James Lowther, 1st Earl of Lonsdale

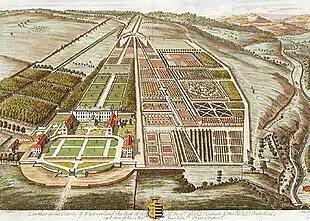
Lowther Castle in the early 18th century

James Lowther, 1st Earl of Lonsdale (5 August 173624 May 1802) was an English landowner and politician who sat in the House of Commons for 27 years from 1757 to 1784, when he was raised to the Peerage of Great Britain as Earl of Lonsdale.